Agriculture in Benin

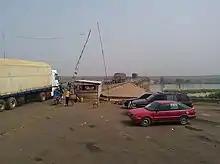
Border crossing between Benin and Niger

Benin serves as a delivery corridor for West Africa reaching more than 100 million people in the landlocked countries of Niger, Mali, Burkina Faso, Chad, and the northern states of Nigeria. Goods landed in Cotonou get placed on trucks first heading north to the border towns of Malanville in Benin and Gaya in Niger and then onto the rest of the Sahel. Parakou is the major crossroad town in Benin, where goods going west to Togo, Ghana, and Burkina Faso pass, and goods going into Nigeria transit before heading to various border crossings. The Sèmè/Kraké border crossing with Nigeria along the coastal road is a major trade nexus for many of the agricultural products imported into Benin.